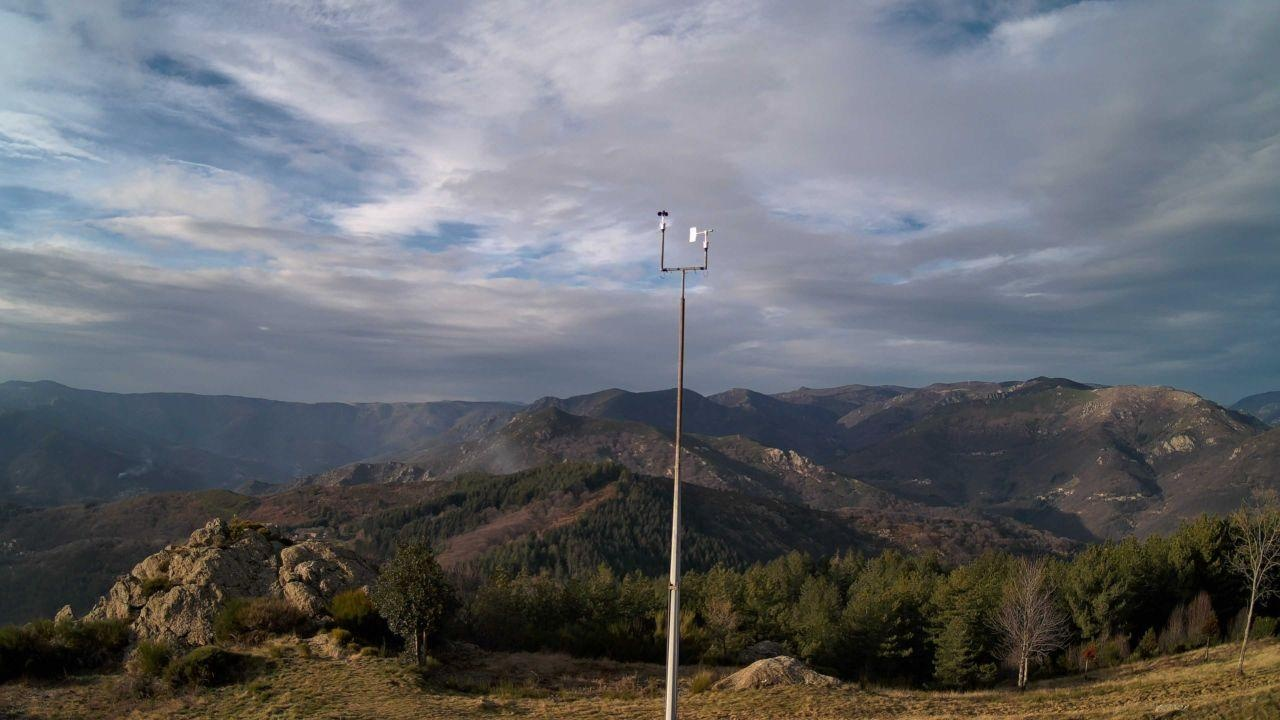
Fire: no
Smoke: yes